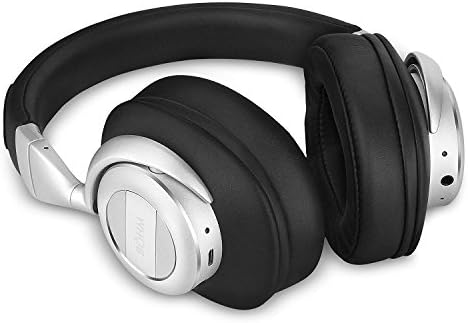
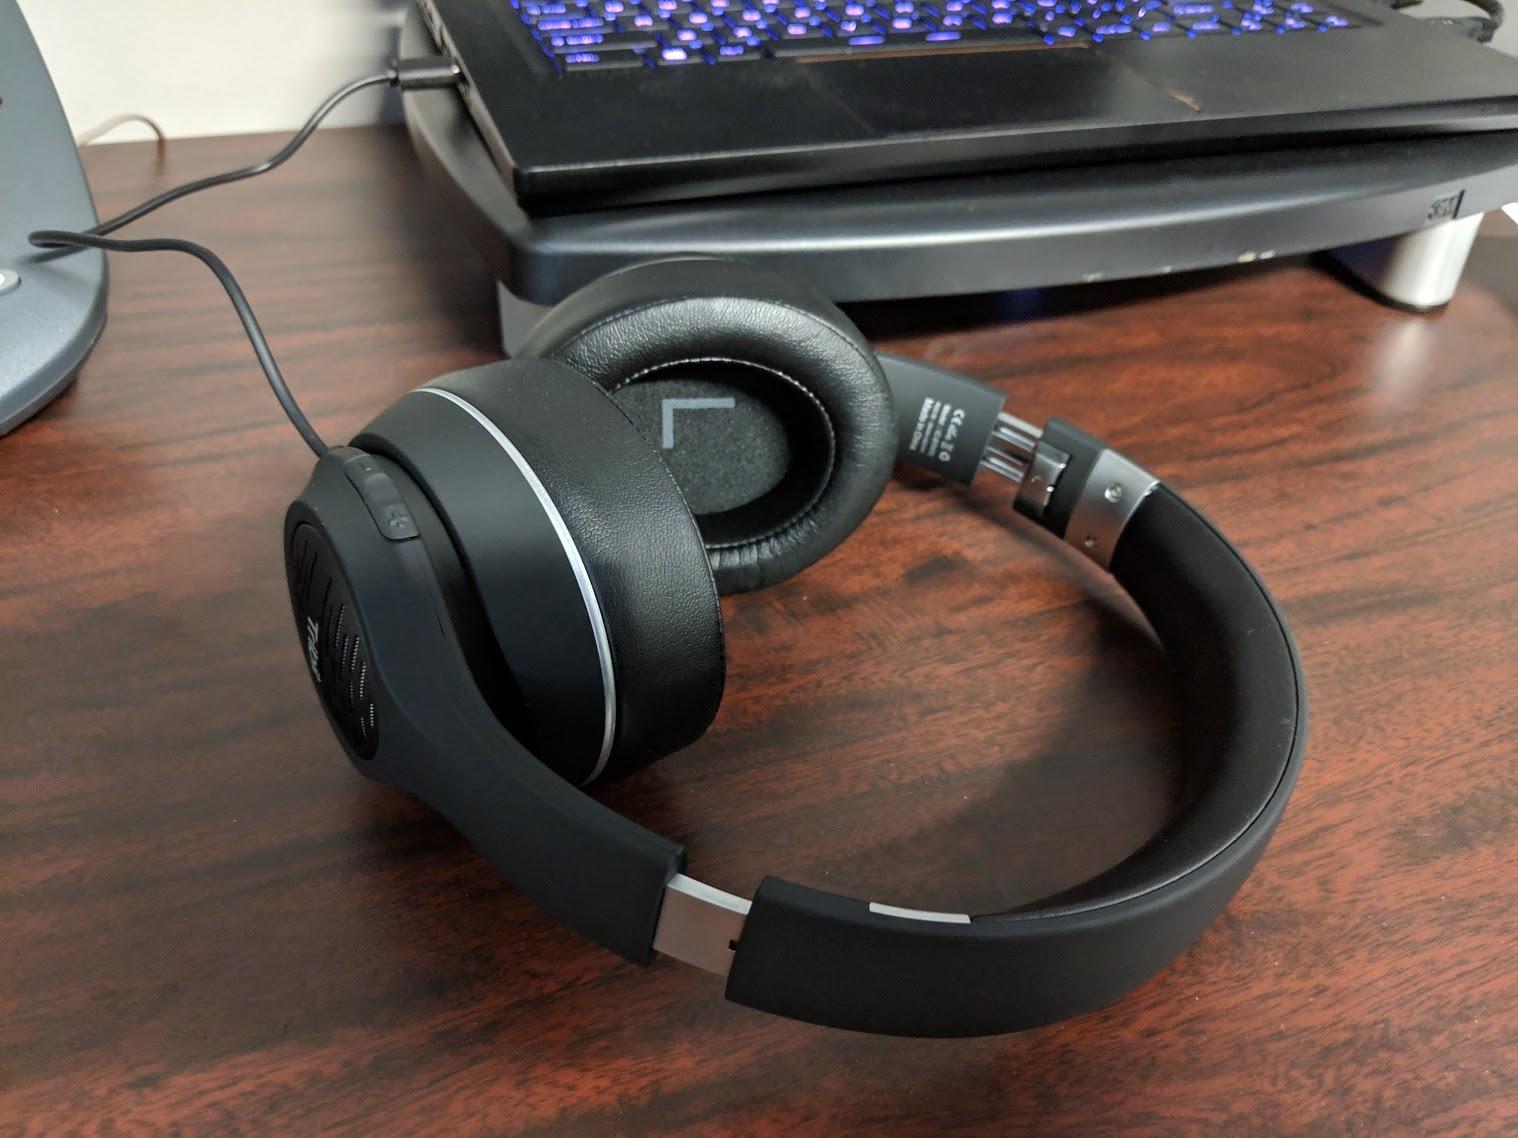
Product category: headphones
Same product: no